Citizens Bank of Lafourche

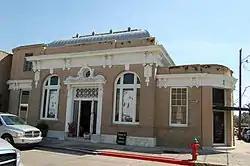

The Citizens Bank of Lafourche, also known as the Citizens Finance Corporate Building, is a historic commercial building located at 413 West 4th Street in Thibodaux, Louisiana.